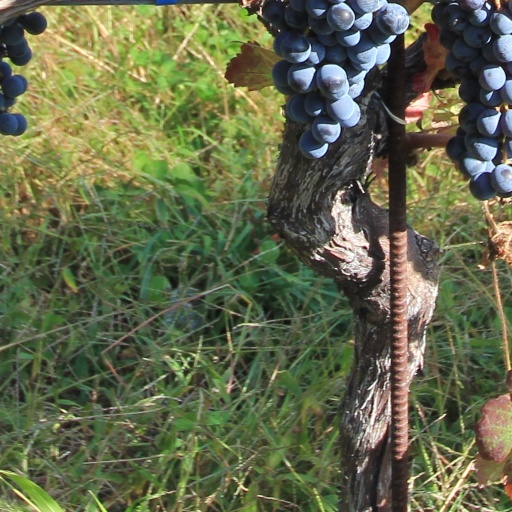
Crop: grape